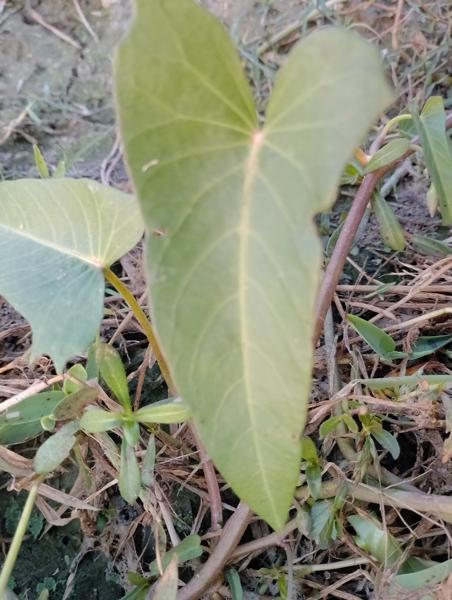
Weed species: Ipomoea aquatic